Lincoln Grand Prix

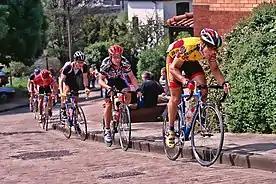
Another Time Up The Hill for Bournemouth Arrow - Fircroft rider who leads in the 2000 Lincoln Grand Prix

Velo Club Lincoln changed the name of the Witham-Valley Grand Prix to the Lincoln Grand Prix in 1968. Doug Dailey went onto win the first race named Lincoln GP, catching Les West on the run up to the finish, with Graham Owen in 3rd place in a small group ahead of the main pack. Star Trophy ranking had now awarded to the Lincoln GP. For the next 3 years well-known riders dominated the race. In 1969, Clifton CC's all rounder, Pete Smith won by a margin of 1min 51sec. Tom Mullins won the next round of racing in 1970 from a big bunch finish. In both 1969 and 1970, Beeston RC's Ian Hallam finished 3rd on the podium. In 1971, track pursuit rider Dave Allen from Birkenhead North End CC finished first. At the 1972 edition there was a 2-way fight between Britain's leading road racers, Phill Edwards and Phill Bayton. Brayton made a big attack with just 2 miles to go, which Edwards successfully countered and beat his opponent by 3 bike lengths on the finishing line. On a wet day in 1973 Dave Vose beat Peter Watson from Clifton CC and his own team mate John Clewarth to take the win for Kirby CC. Archer RC's, Steve Heffernan went on to win the Grand Prix of 1974 where Beeston RC's Ian Hallam came 3rd again. 1975 marked the 20th edition of the Lincoln GP in which Tony Gornall of Clayton Velo out-sprinted the main bunch leading home a select group of just 17 riders. 1976 produced one of the best races yet. The race finished with a sprint between 2 riders after what had been a very fast race with an average above 26mph. Bill Nixon beat Joe Waugh and was 2min 33sec up of future race winner, Steve Lawrence.